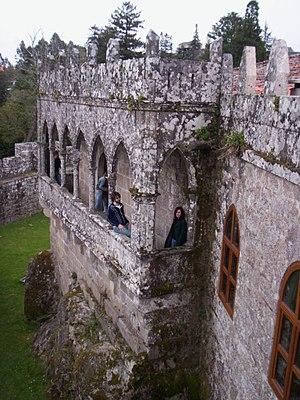
Le château de Soutomaior est situé dans la paroisse civile de San Salvador de Soutomaior, dans la commune de Soutomaior, dans la province de Pontevedra, dans la communauté autonome de Galice, en Espagne.